Tales of Terror

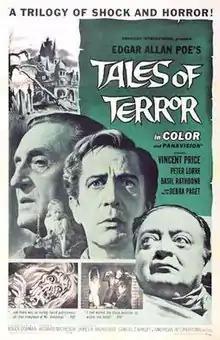
Theatrical release poster

Tales of Terror is a 1962 American International Pictures Gothic horror anthology film in colour and Panavision, produced by Samuel Z. Arkoff, James H. Nicholson, and Roger Corman, who also directed. The screenplay was written by Richard Matheson, and the film stars Vincent Price, Peter Lorre, and Basil Rathbone. It is the fourth in the so-called Corman-Poe cycle of eight films, largely featuring adaptations of Edgar Allan Poe stories and directed by Corman for AIP. The film was released in 1962 as a double feature with "Panic in Year Zero!".